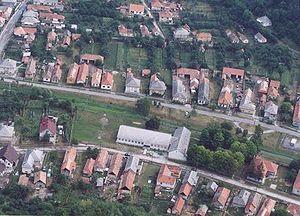
Nekézseny est un village et une commune du comitat de Borsod-Abaúj-Zemplén en Hongrie.